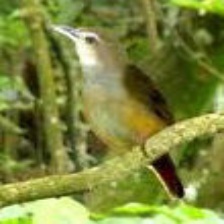
Species: ABBOTTS BABBLER
Scientific name: MALACOCINCLA ABBOTTI